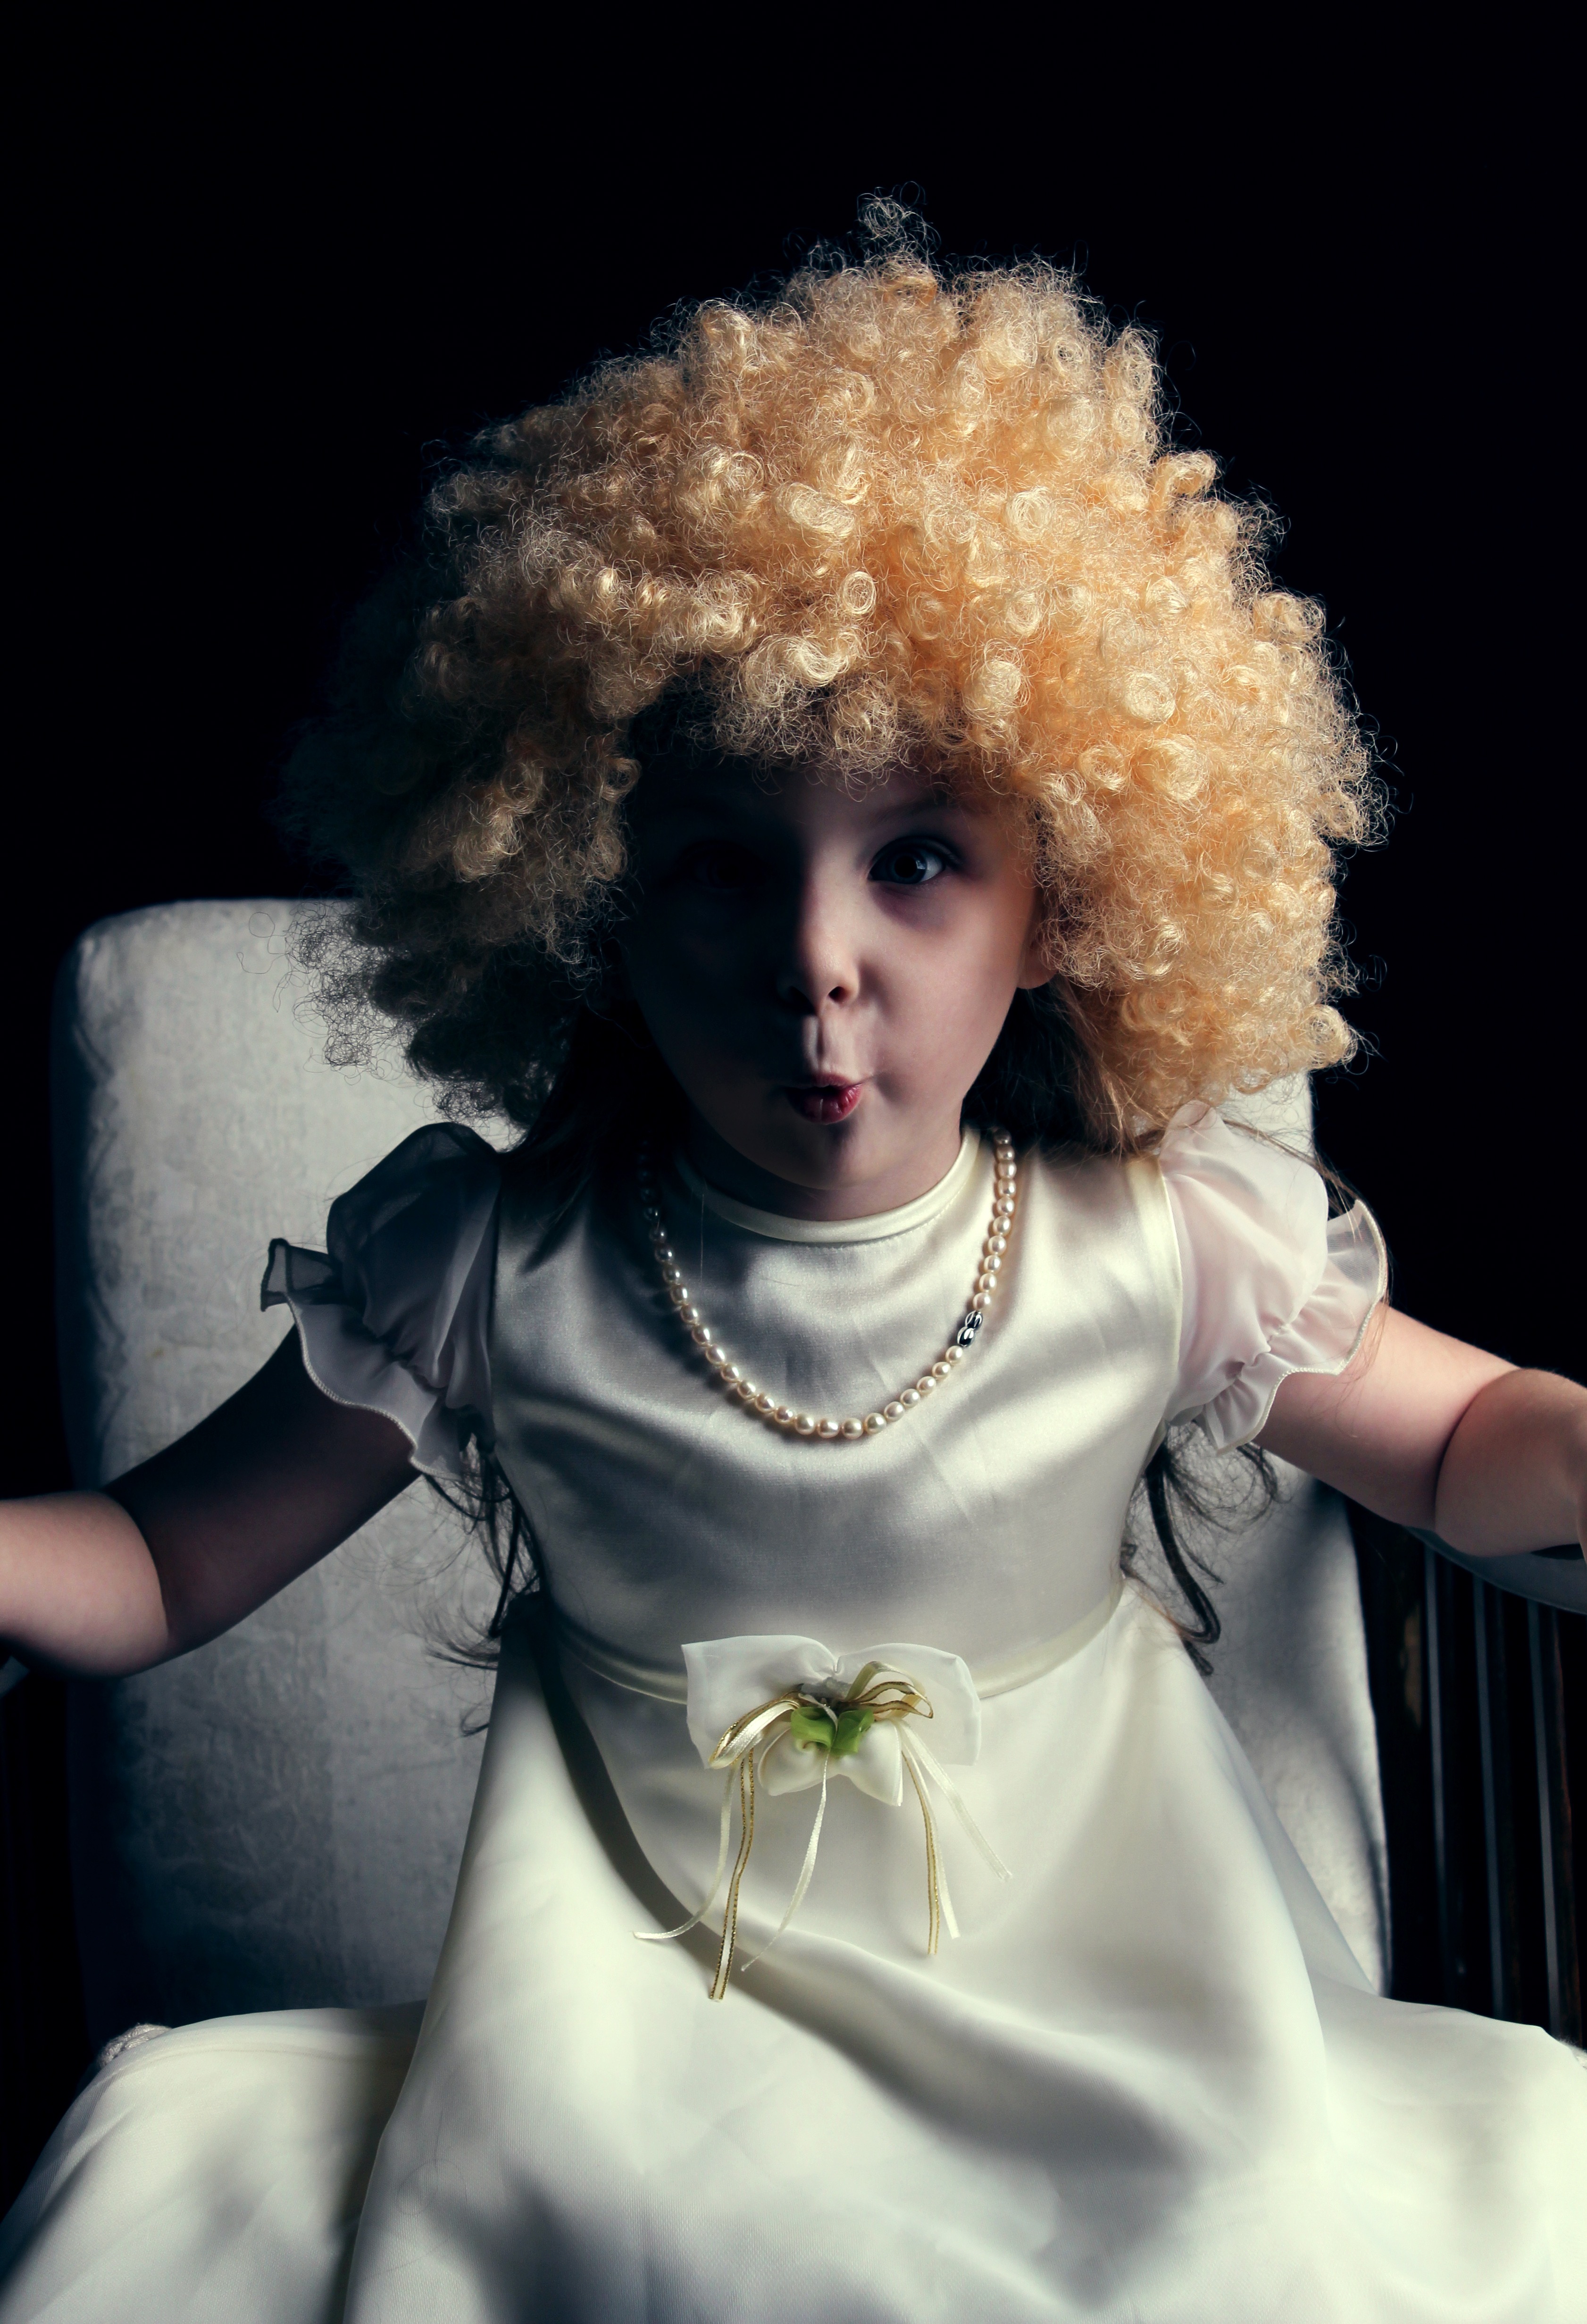
hair, kid, cute, portrait, model, fashion, clothing, lady, hairstyle, afro, kids, beauty, costume